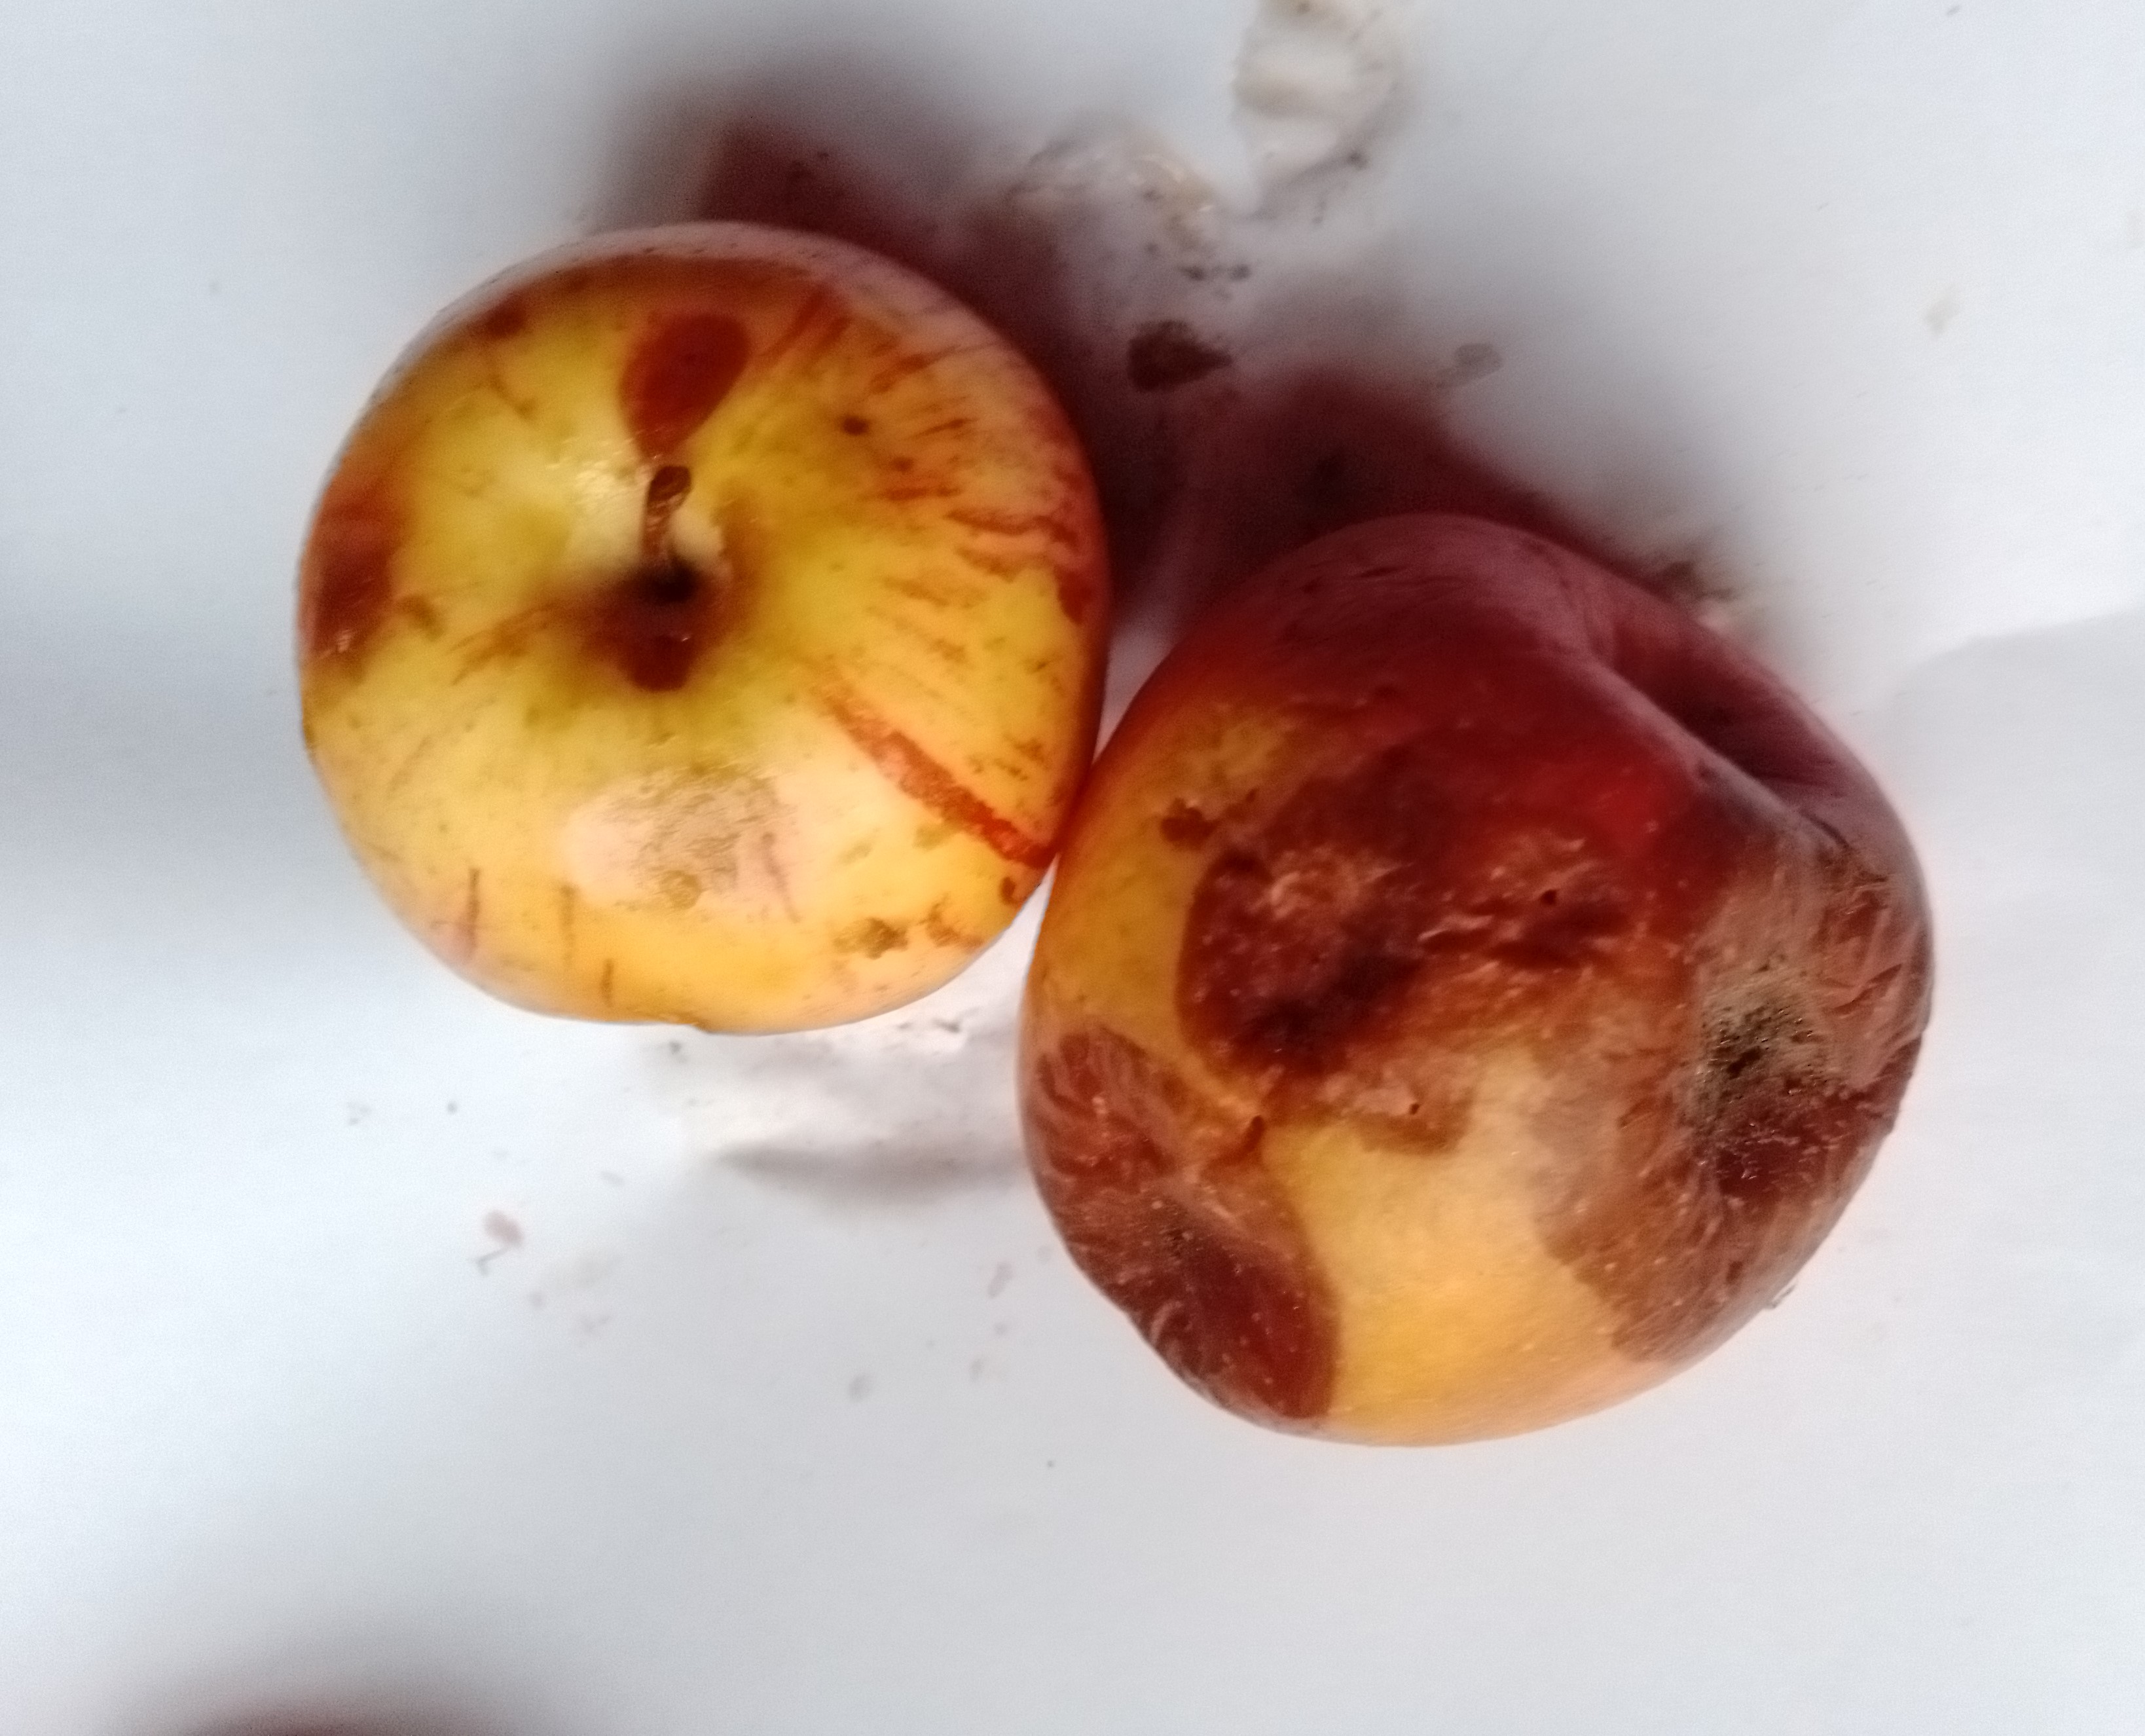
Fruit: apple
Condition: rotten